St. Louis Steamers (1979–1988)

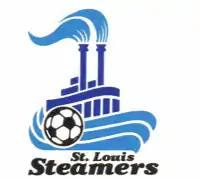
Logo of the original St. Louis Steamers

The original St. Louis Steamers played in the Major Indoor Soccer League from 1979 through 1988. Their home fixtures were held at the St. Louis Arena. The Steamers were popular for several years, with average attendance exceeding 12,000 for each season from 1980–81 through 1984–85, and outdrawing the NHL's St. Louis Blues for four consecutive seasons from 1980–81 through 1983–84.